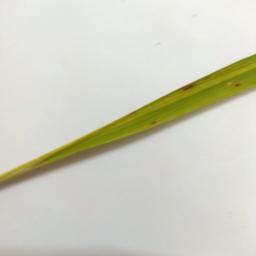
Label: Rice___Brown_Spot